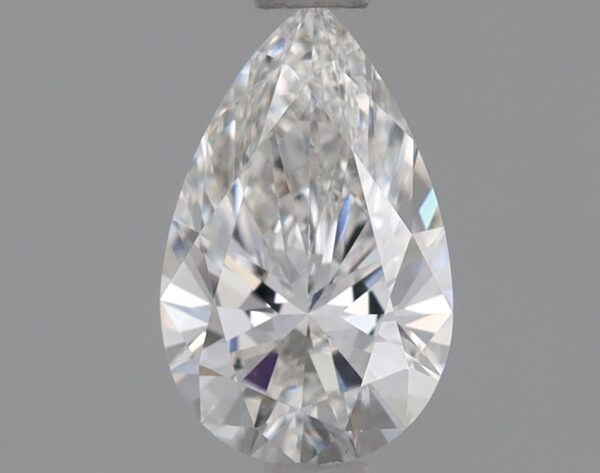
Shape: pear
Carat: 0.77
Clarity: VS1
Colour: F
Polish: EX
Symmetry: EX
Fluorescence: NONE
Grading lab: IGI
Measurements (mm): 8.28 x 5.18 x 3.19